Joe Maier

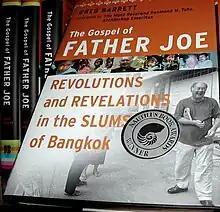

In 2008, Jossey-Bass, an imprint of Wiley Books, released a biography of Father Joe entitled "The Gospel of Father Joe: Revolutions and Revelations in the Slums of Bangkok". The 321-page narrative (or literary) nonfiction book was written by American foreign correspondent Greg Barrett.